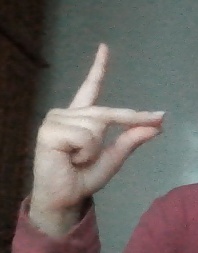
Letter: ta